Wellington Harbour

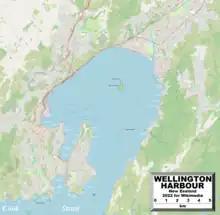
Detailed map of Wellington Harbour

In 1826, Captain James Herd entered the harbour on the barque "Rosanna", along with Captain Barnett of the cutter "Lambton". Both subsequently made charts of the harbour.